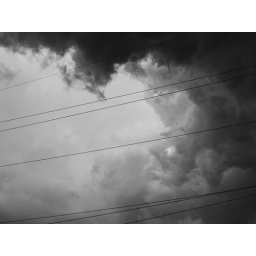
Storm clouds in black and white that start brewing while chillin' at Panera.